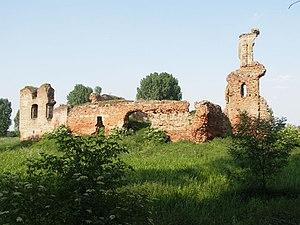
Besiekiery est un village de la gmina de Grabów, du powiat de Łęczyca, dans la voïvodie de Łódź, situé dans le centre de la Pologne.